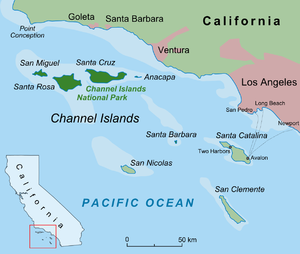
Le phare de Point Arguello est un phare situé sur Point Arguello au-dessus du Canal de Santa Barbara, attenant à la Vandenberg Air Force Base de Lompoc, dans le Comté de Santa Barbara, aux États-Unis.
Le phare de Point Conception est un phare situé sur Point Conception à l'entrée ouest du Canal de Santa Barbara, attenant à la Vandenberg Air Force Base de Lompoc, dans le Comté de Santa Barbara, aux États-Unis.
Le canal de Santa Barbara est l'etendue d'eau de l'océan Pacifique séparant les Channel Islands de Californie du reste de la Californie, aux États-Unis.
Le phare de Santa Barbara est un phare situé sur le port de Santa Barbara, dans le comté de Santa Barbara, aux États-Unis.
Le parc national des Channel Islands est un parc national américain qui englobe cinq des huit îles de l'archipel des Channel Islands dans l'Océan Pacifique au large de la Californie. La moitié du parc est sous-marine. Les îles se situant à l'intérieur du parc s'étendent le long de la côte de Californie du sud de Point Conception près de Santa Barbara à l'Île San Clemente, au sud-ouest de Los Angeles. Le siège social du parc et le centre des visiteurs de Robert J. Lagomarsino sont situés dans la ville de Ventura.